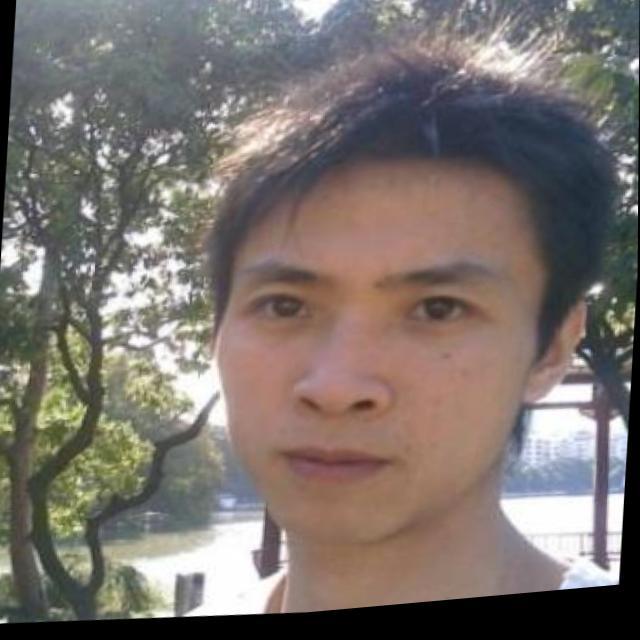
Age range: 21-44